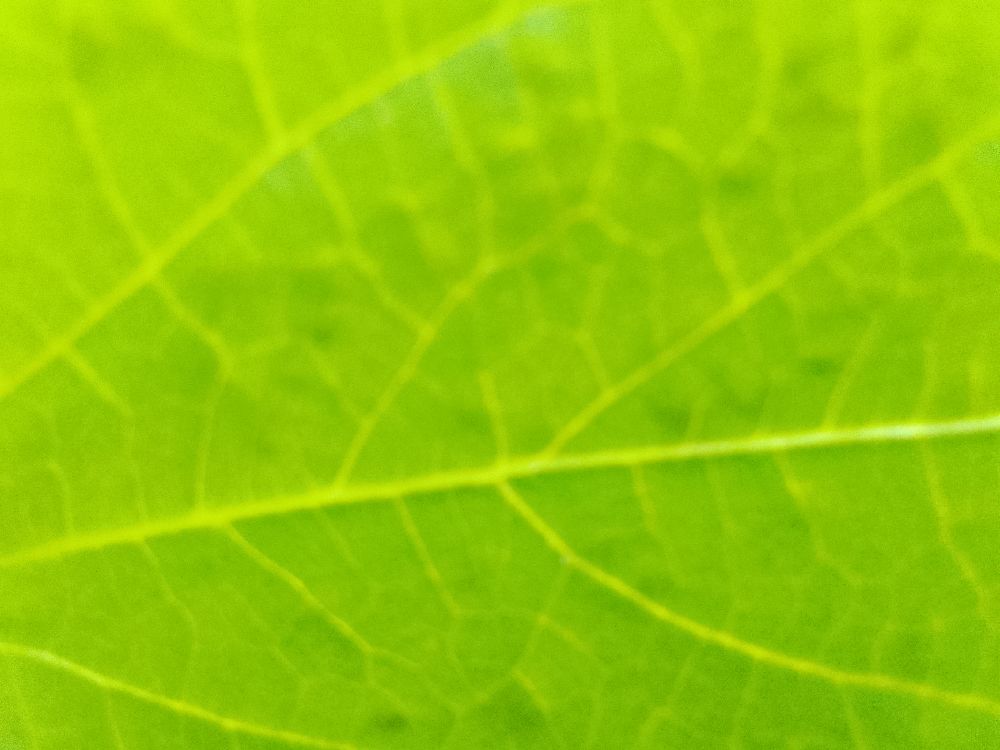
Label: healthy